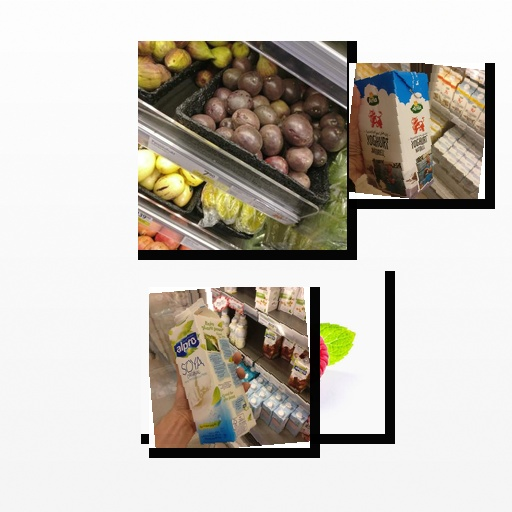
Food items: raspberry, soy_milk, natural_yogurt, passion_fruit